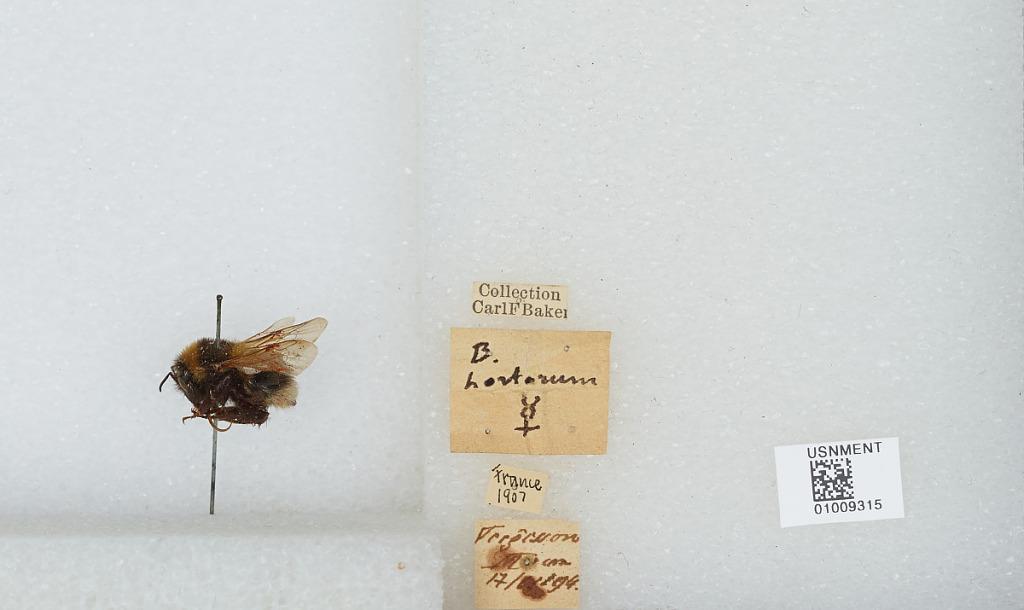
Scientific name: Bombus (Megabombus) hortorum (Linnaeus)
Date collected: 1894-6-17
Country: France
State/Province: Bourgogne-Franche-Comté
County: Saône-et-Loire
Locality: Vergisson, Macon
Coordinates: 46.3089, 4.7153